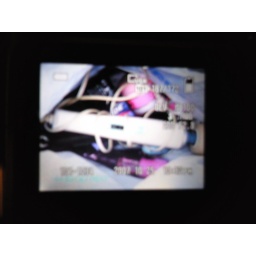
wife has a bag of sex toys in car trunk that was in our bed room